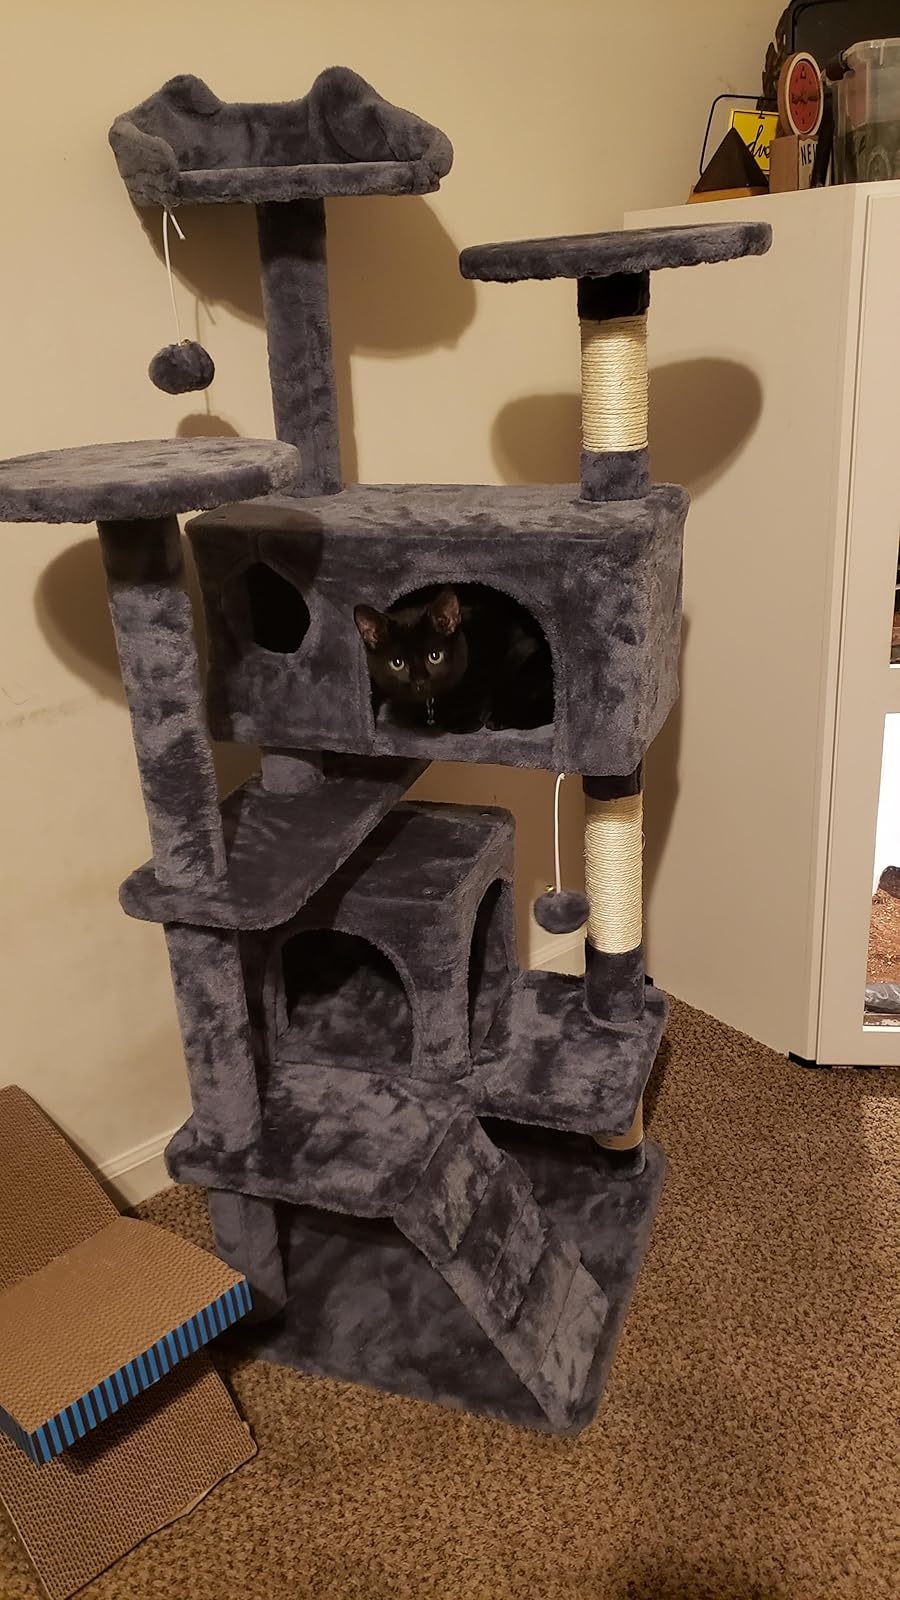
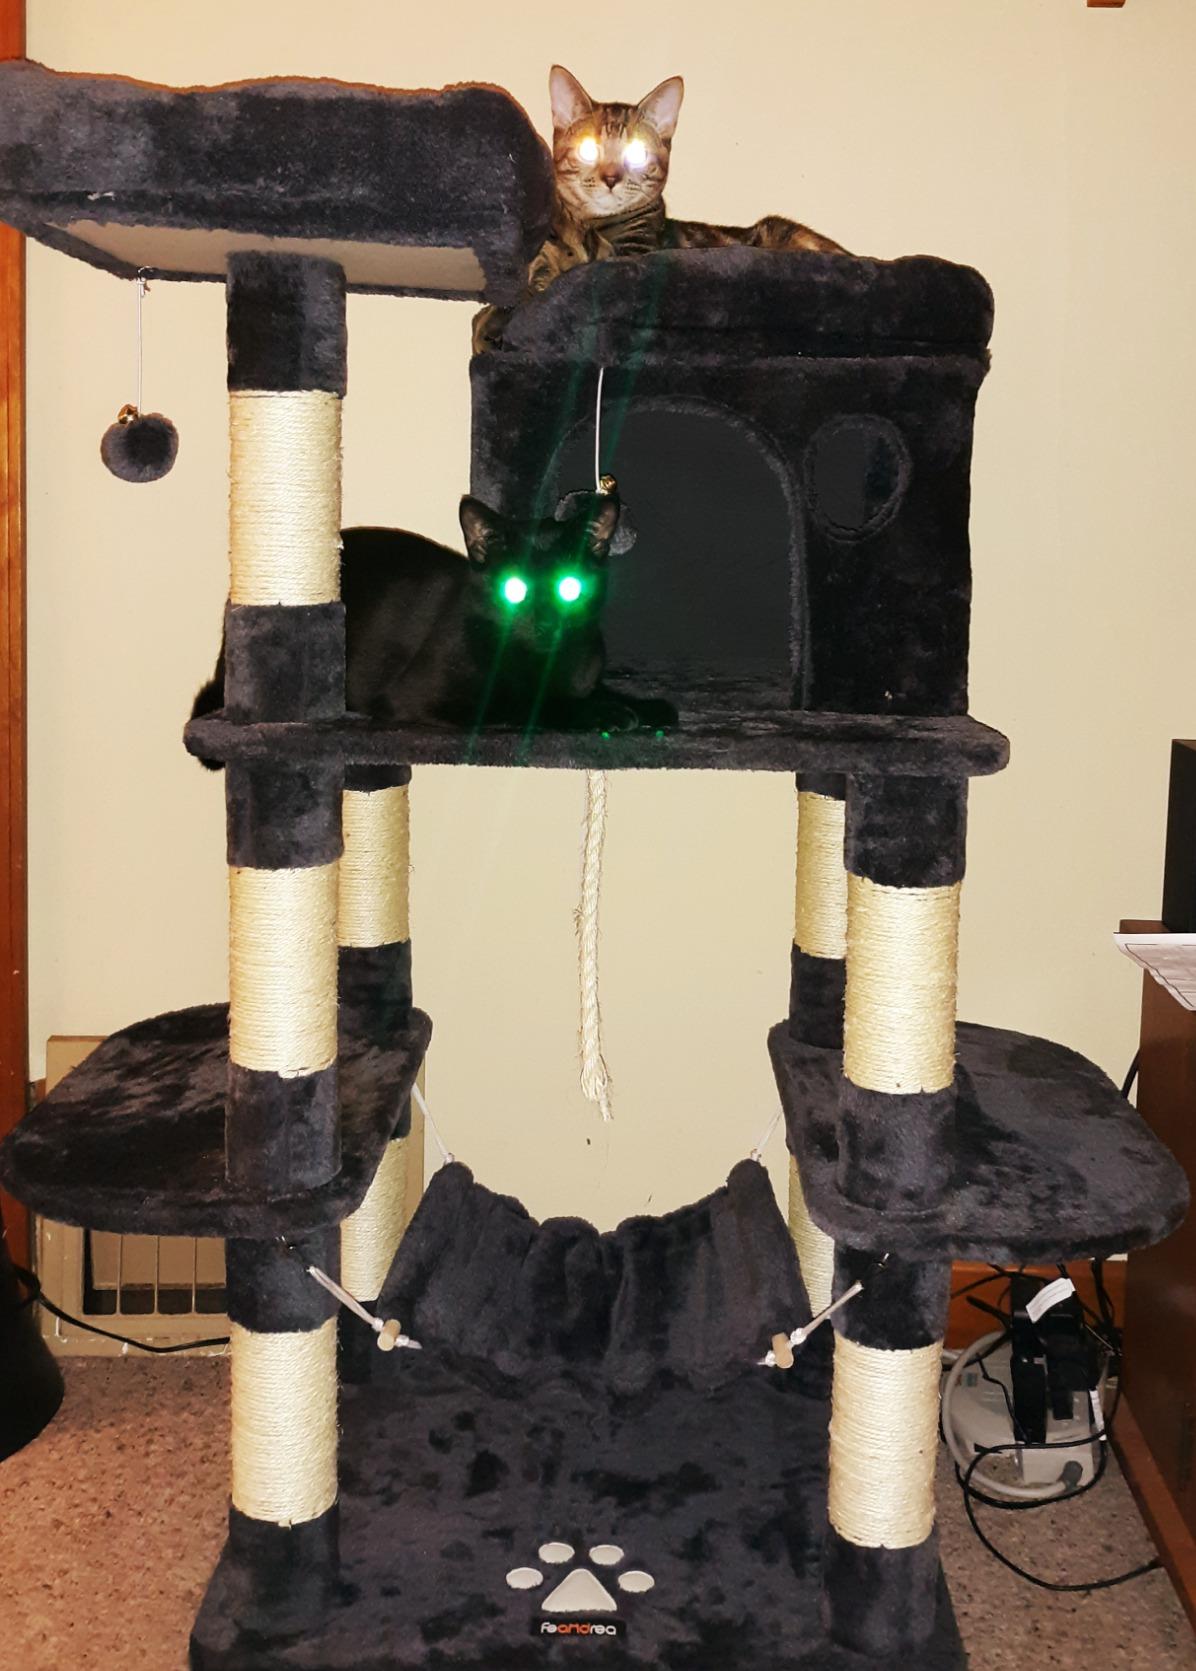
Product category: items_cat tree
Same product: no